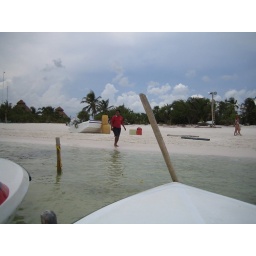
Guy in charge of untying our boats from the pole